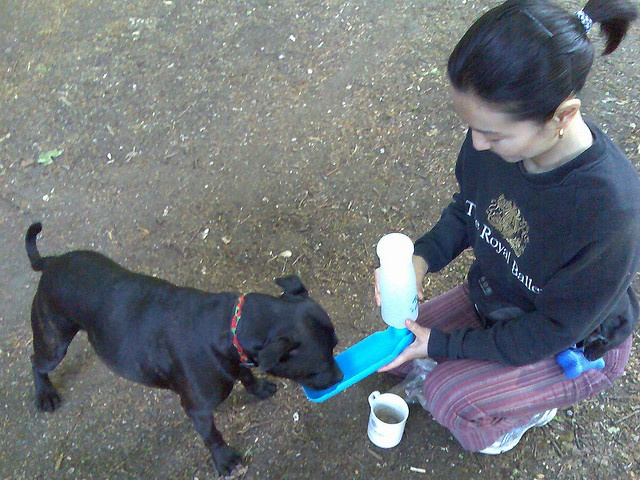
Woman gives black dog a drink of water from blue plastic cup
A woman pouring water into a container for a dog.
a dog with a person kneeling feeding the dog
A little girl giving milk to a dog.
A young lady enjoying caring for a small puppy.